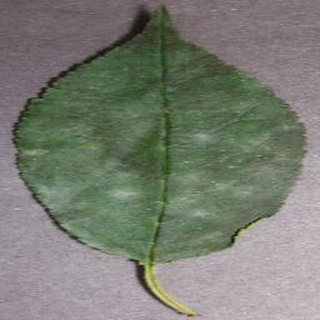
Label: cherry_powdery_mildew